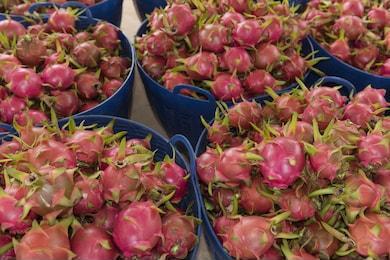
Label: Dragonfruit